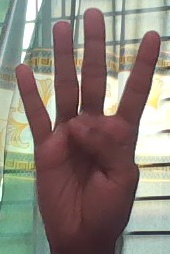
ASL sign: 4